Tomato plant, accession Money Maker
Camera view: vertical (180 deg); turntable rotation: 330 degrees
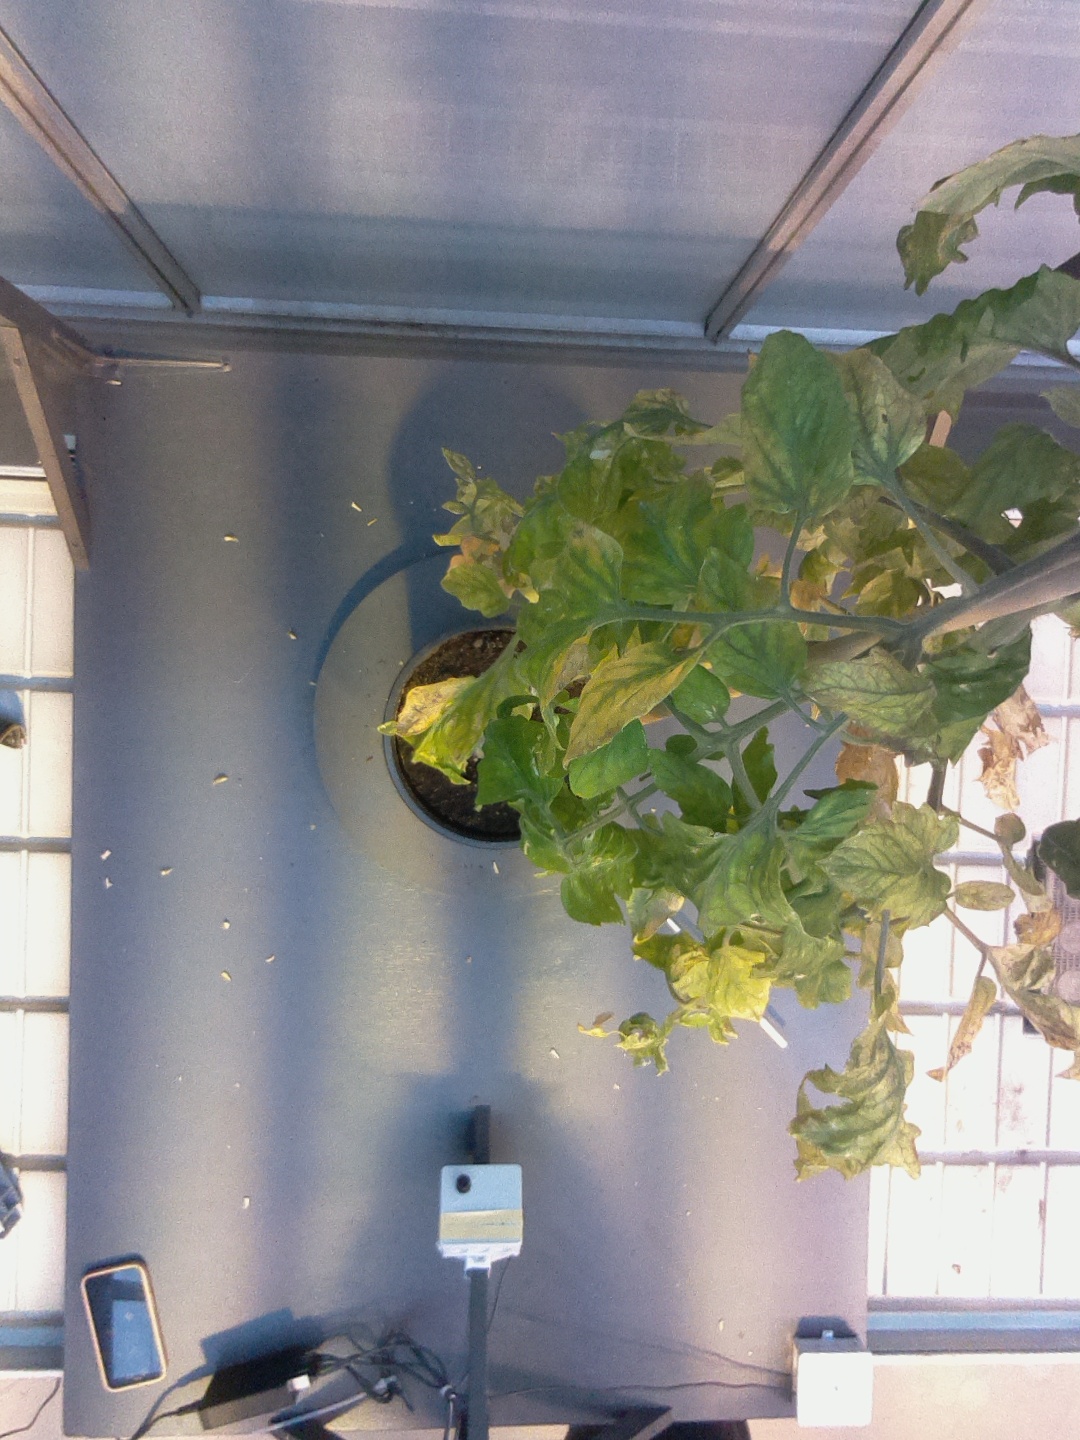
BBCH growth stage 79: 90% -100% of final fruit size